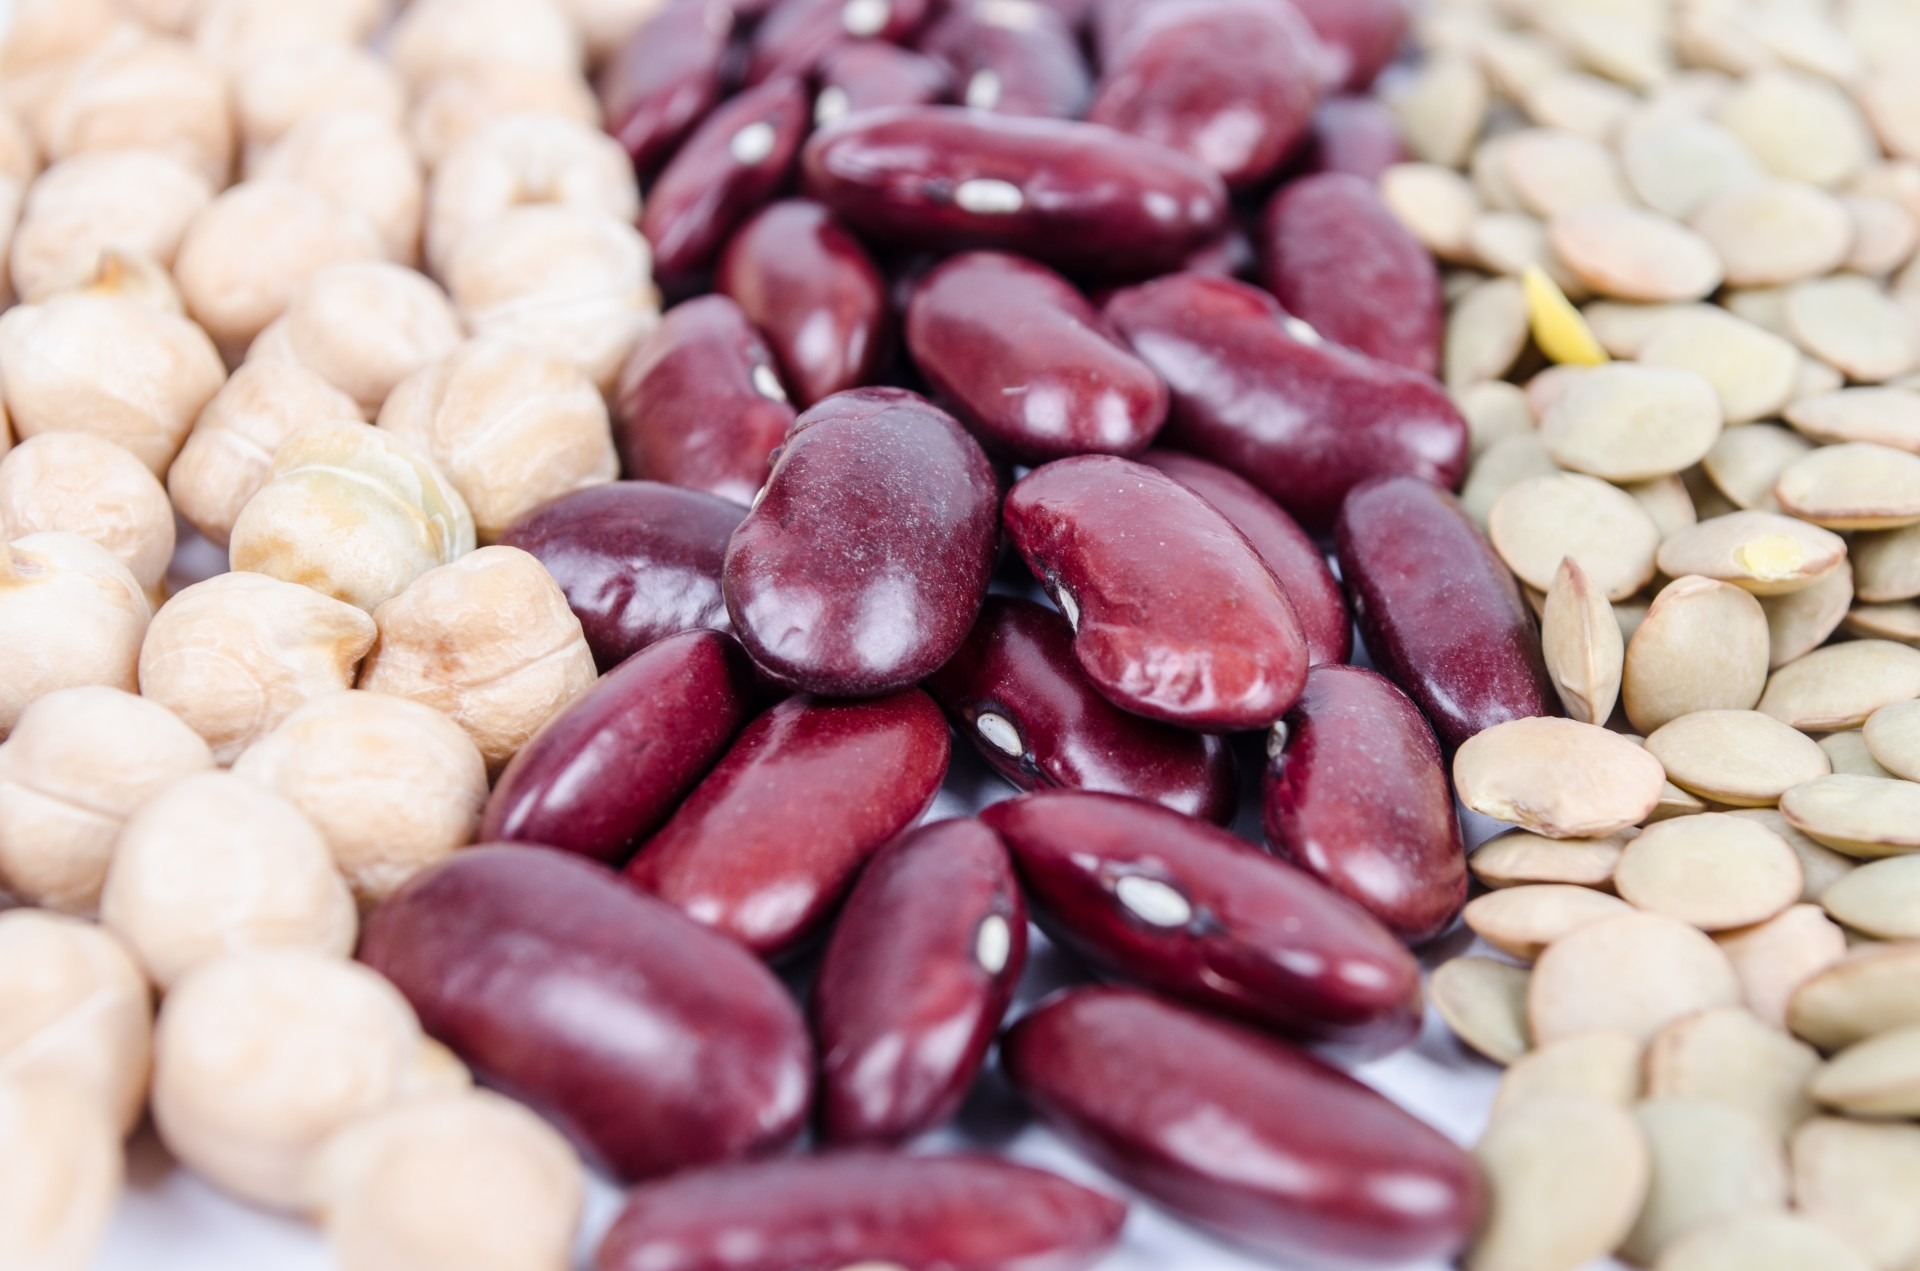
group, plant, grain, fruit, dry, bean, food, green, ingredient, collection, produce, vegetable, crop, natural, brown, black, agriculture, healthy, health, cereal, close up, background, different, mix, detail, kidney, diet, assortment, legume, flowering plant, haricot, lentil, grass family, land plant, common bean, chickpea, macrobiotic